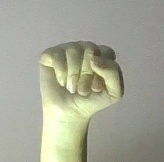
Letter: saad